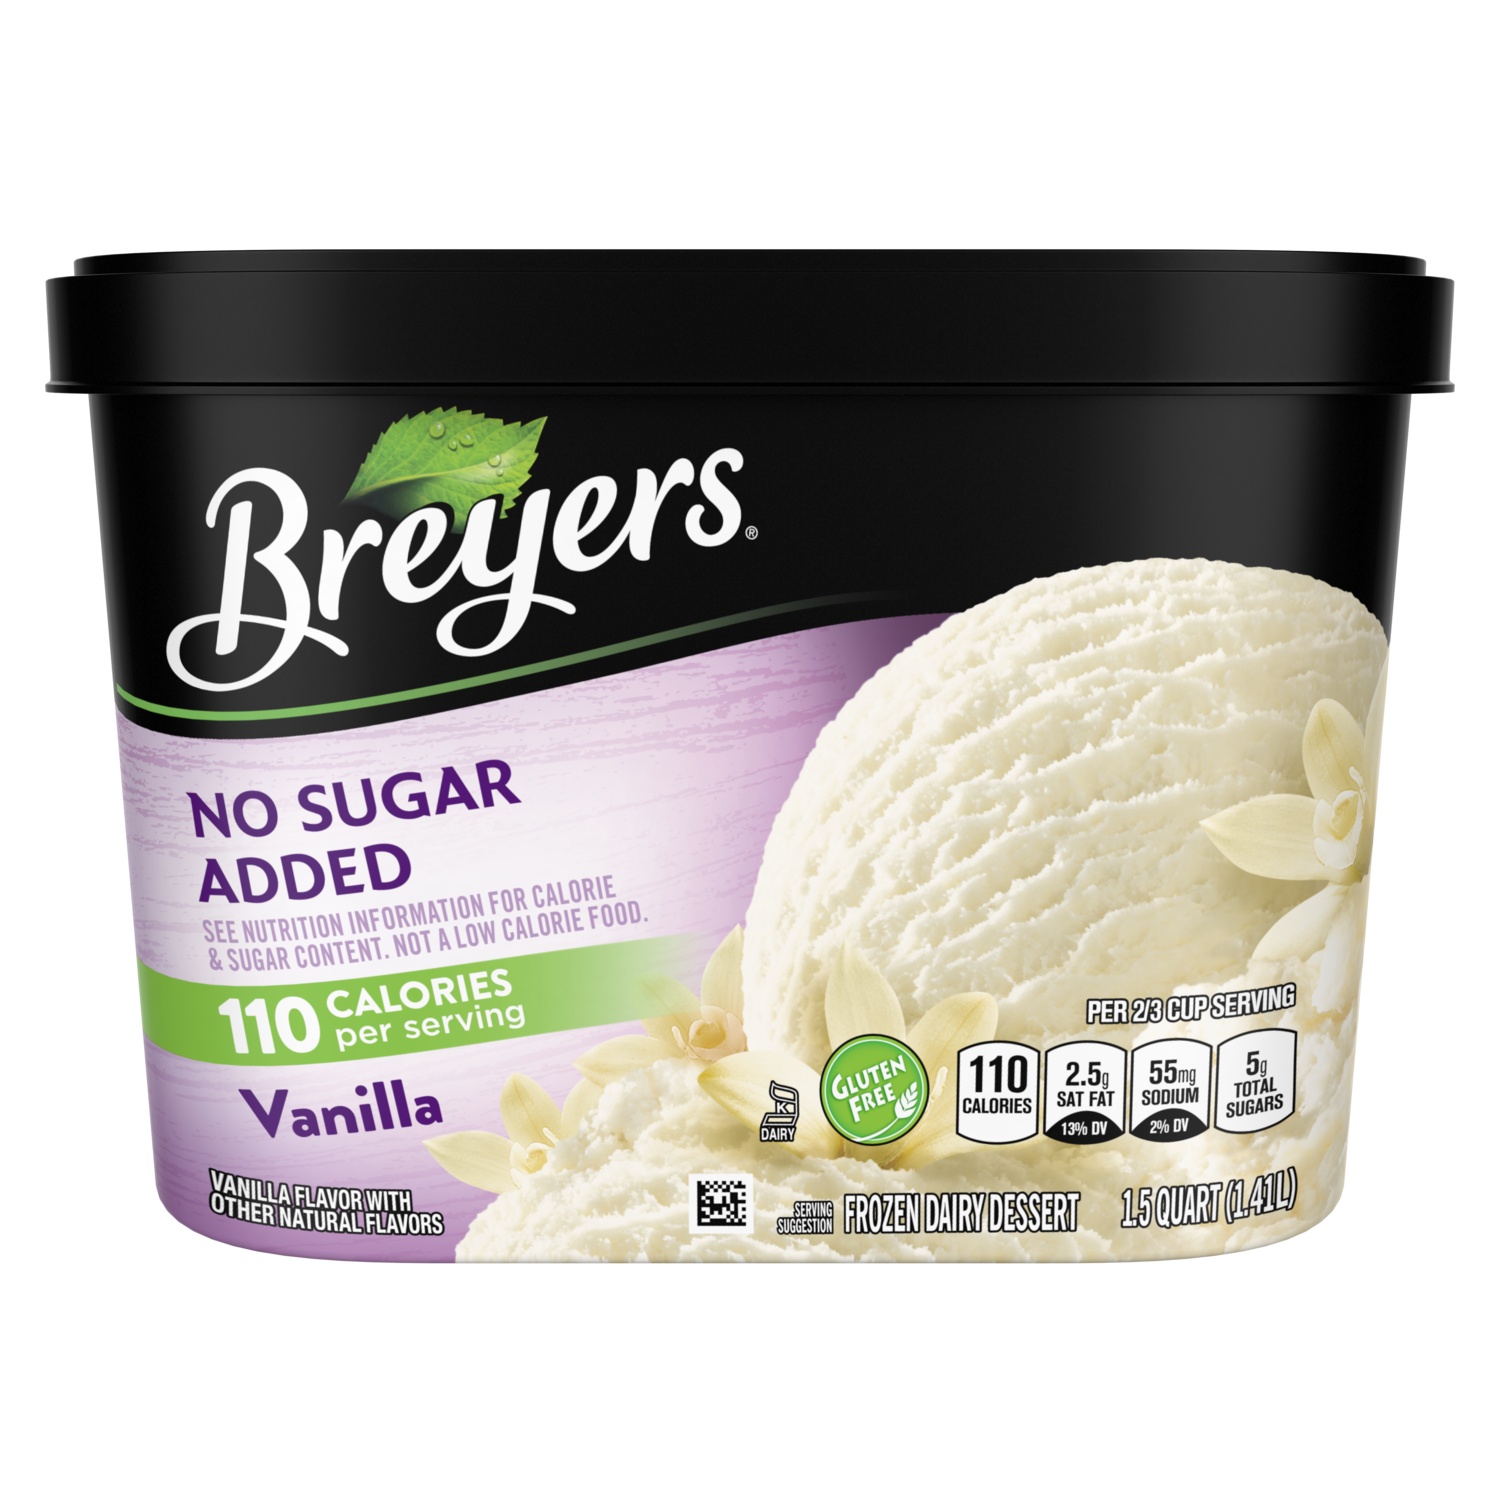
Breyers No Sugar Added Vanilla Ice Cream
1.5 qt
Brand: HLL
Category: Food, Beverages & Tobacco > Food Items > Frozen Desserts & Novelties > Ice Cream & Frozen Yogurt